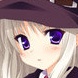
Portrait style: Anime Portrait